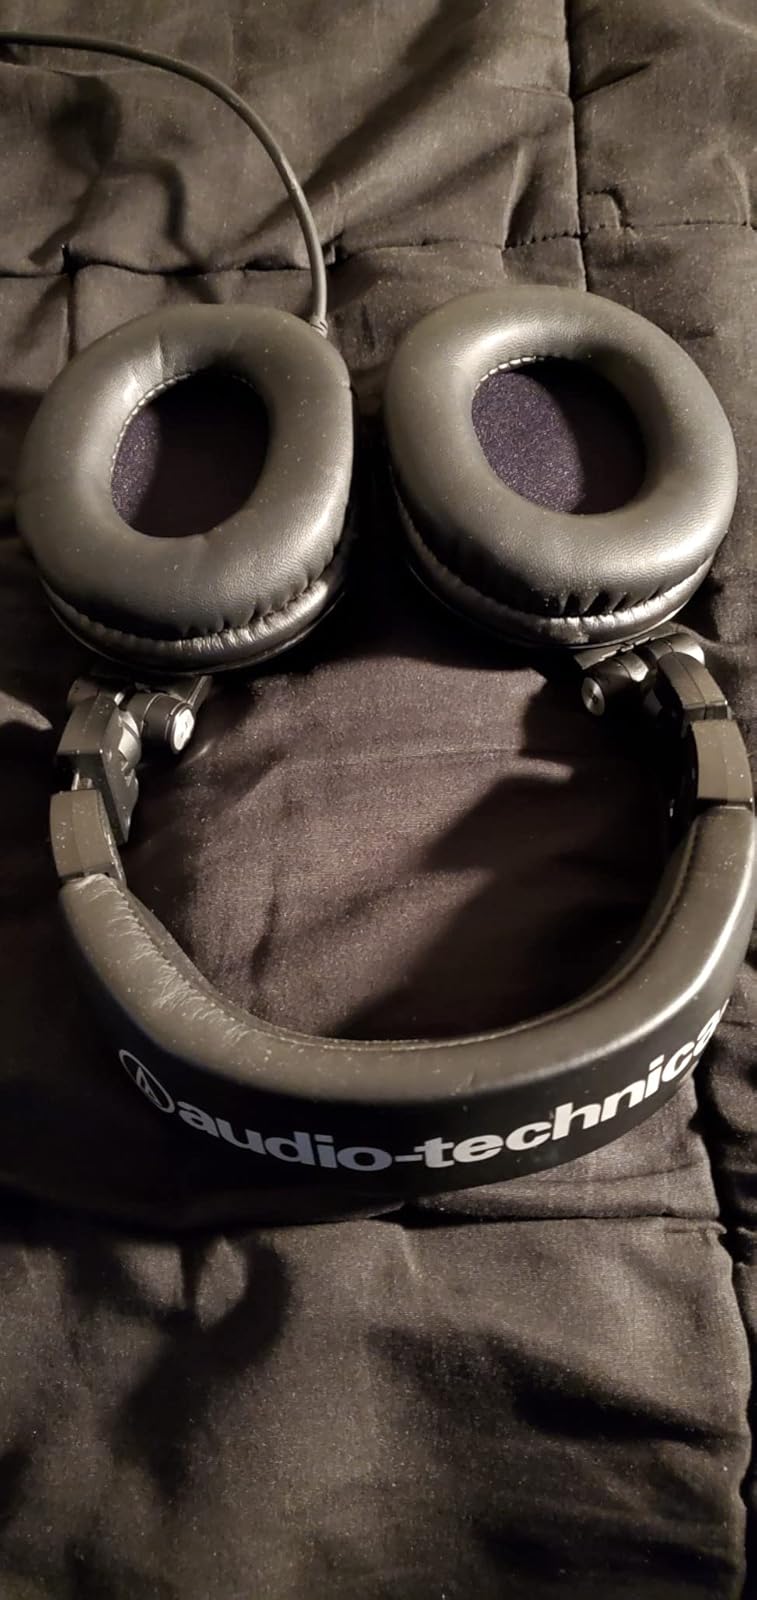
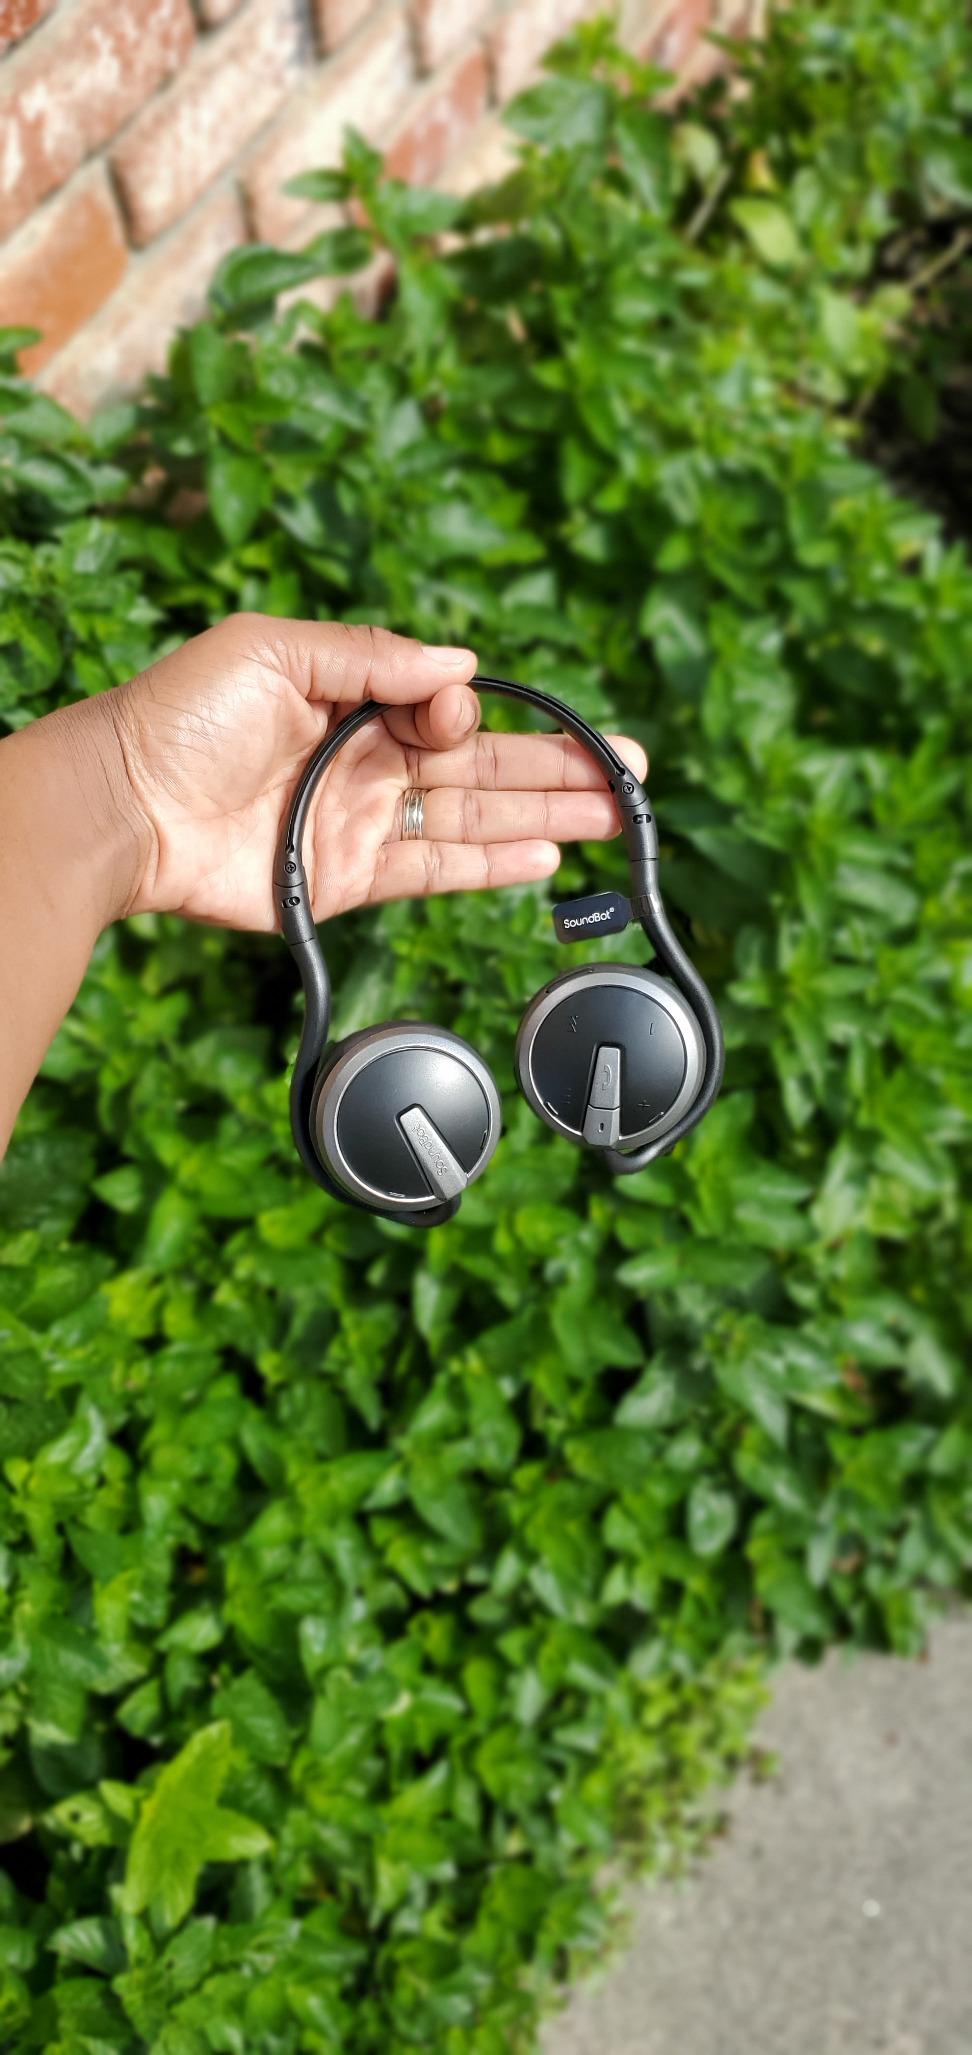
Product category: headphones
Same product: no